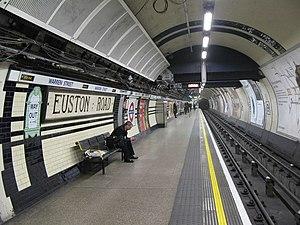
Warren Street est une station du métro de Londres située dans le district londonien de Camden. Elle se trouve sur la branche de Charing Cross de la Northern line, entre Goodge Street et Euston, et sur la Victoria line entre Oxford Circus et Euston. Elle est située en zone 1.